Oleg Boltin

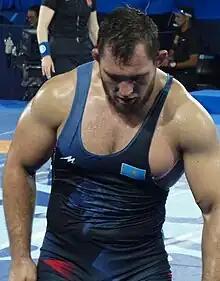
Boltin at the 2021 World Wrestling Championships

Boltin had been training in freestyle wrestling in Japan since the early 2010s. In 2017, he joined the Bushiroad Club (later known as Team New Japan).